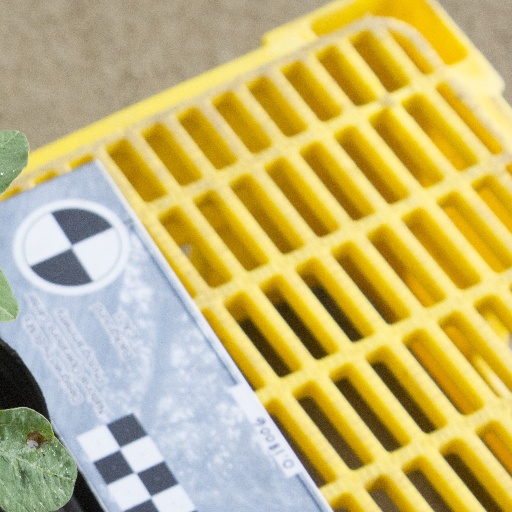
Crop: soybean